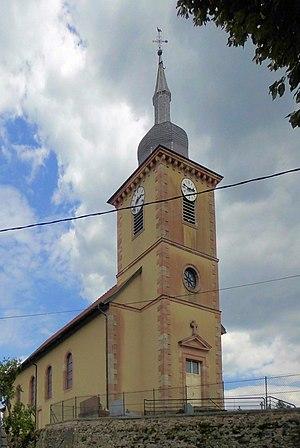
L'église Saint-Vincent d'Entre-deux-Eaux